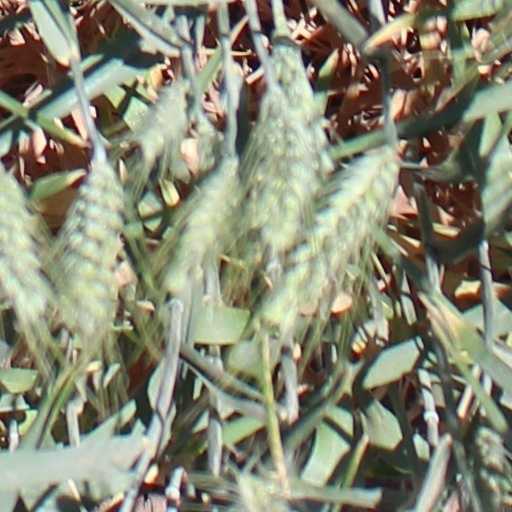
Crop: wheat